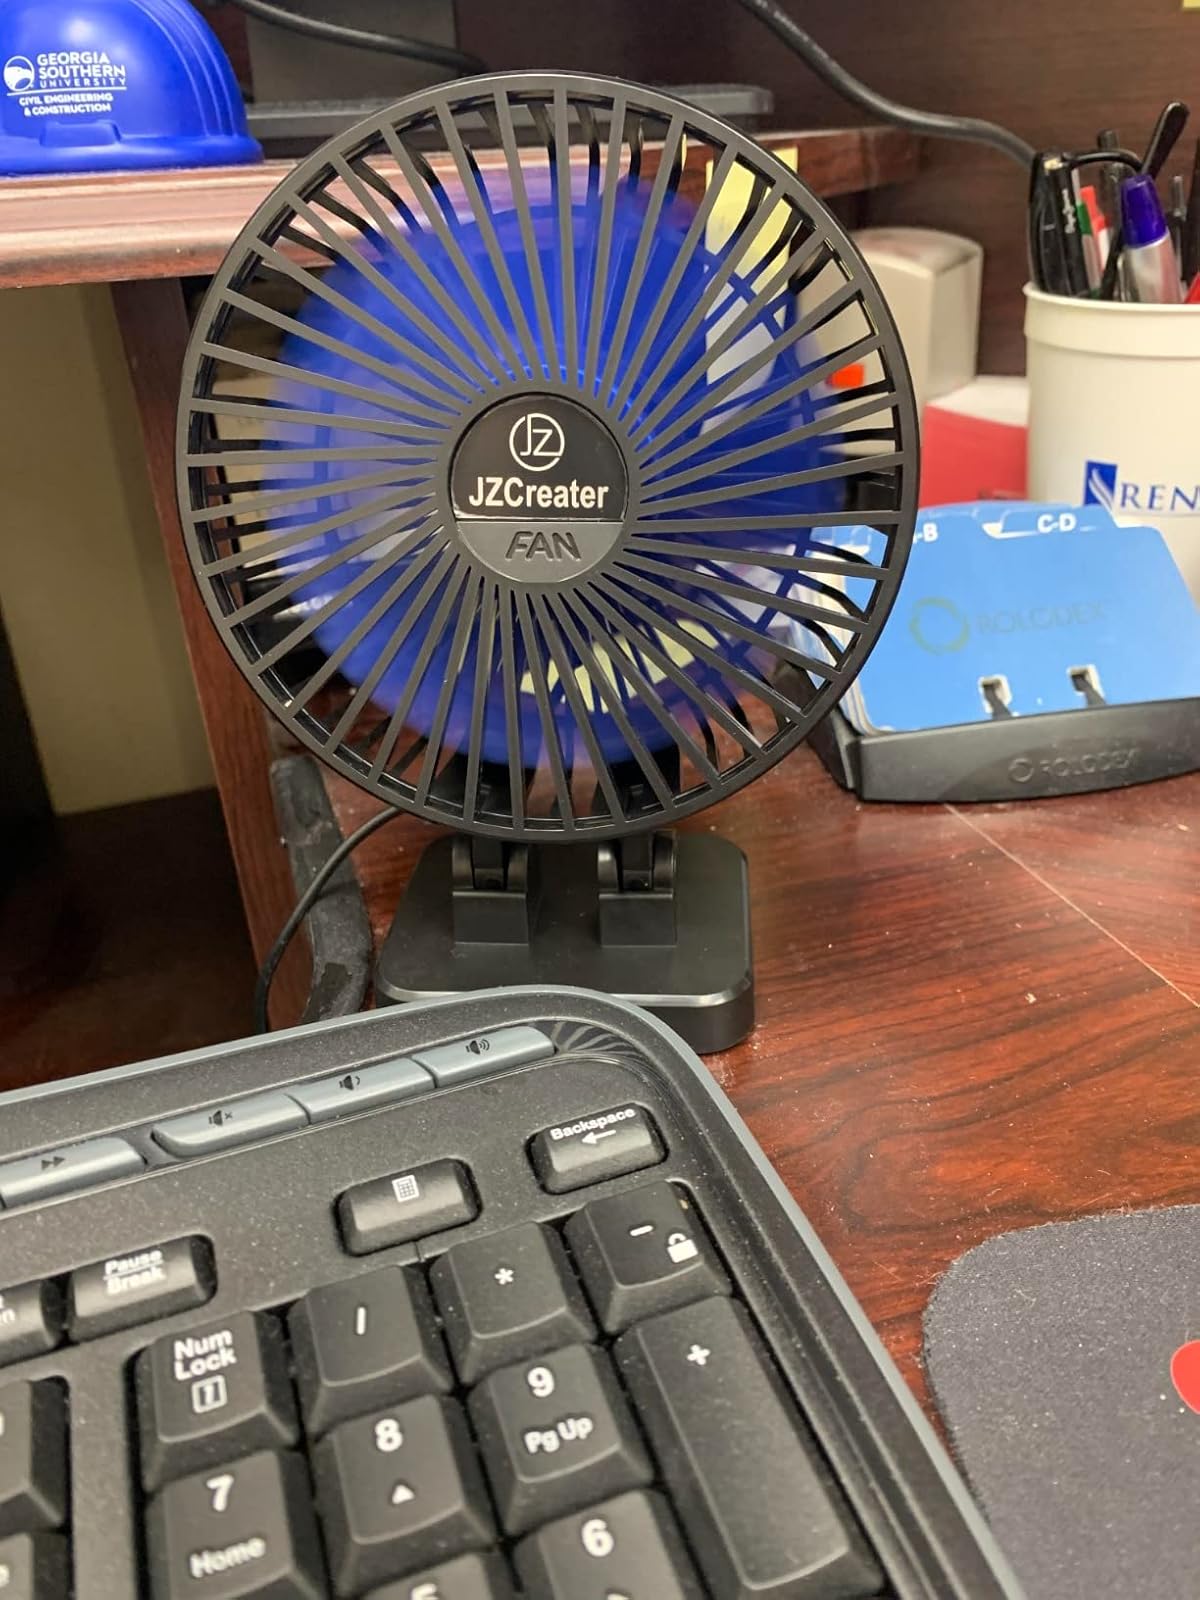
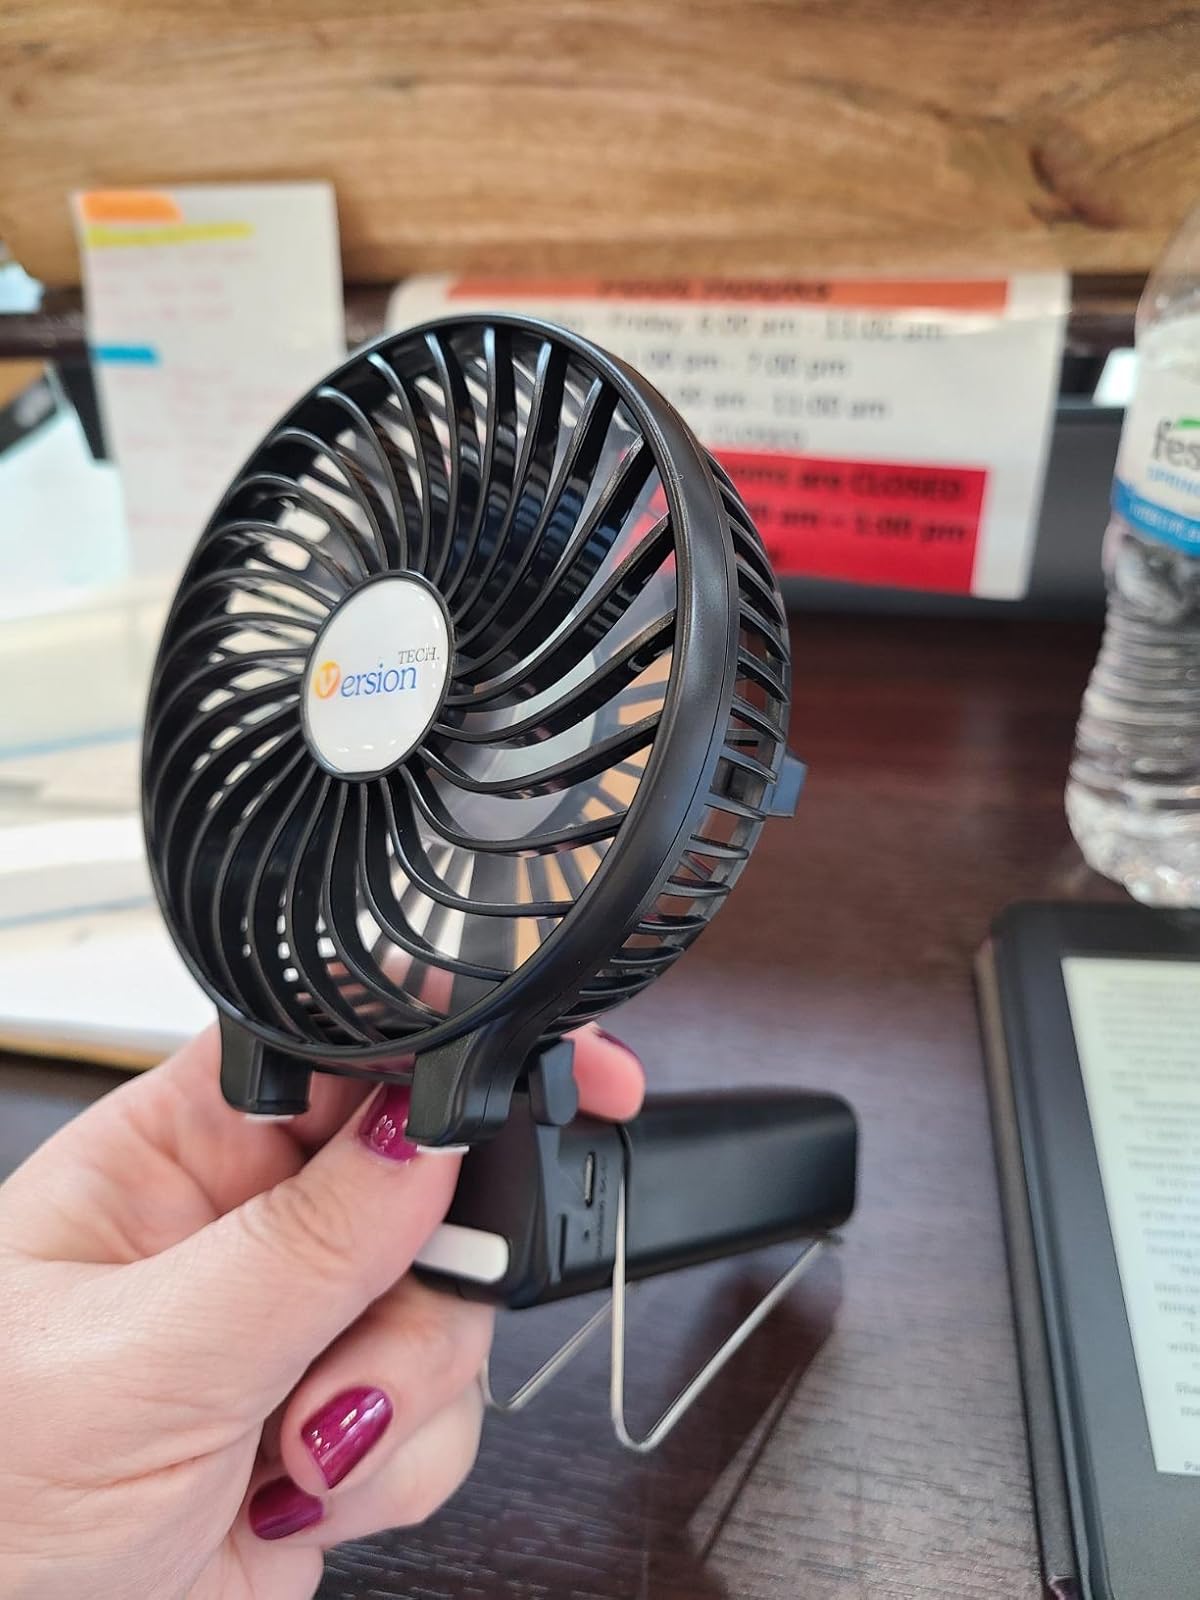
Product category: fan
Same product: no